2008 AFL Grand Final

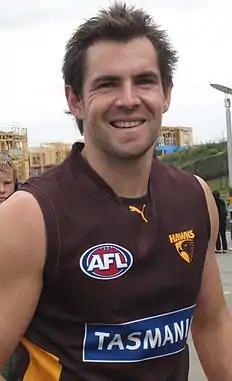
Portrait photograph of man wearing brown and gold guernsey, smiling

Geelong began to completely control play in the midfield, winning the stoppages easily and providing their forwards with plenty of opportunities which they wasted. However, a combination between inaccurate goalkicking from the Geelong forwards – the worst of which were a Brad Ottens behind from on the run and a Cameron Mooney behind from a , 45° set shot after the siren – and strong defensive pressure from the Hawthorn defense restricted Geelong to just 1.9 (15).